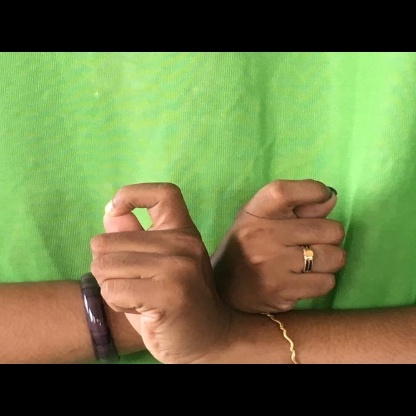
Mudra: Berunda